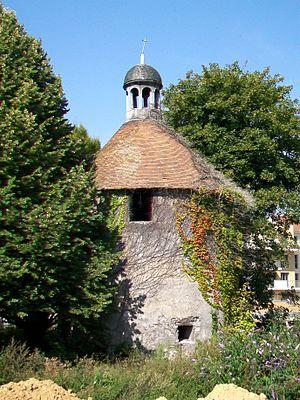
Le colombier de Garlande, 1 rue de Chauvart, sur un terrain vague. Le colombier faisait partie de la ferme de Miville appartenant aux Garlande, dont il est le seul vestige. Le bâtiment comporte deux salles superposées, comportant 1658 boulins.
Gonesse est une commune française située dans le département du Val-d'Oise en région Île-de-France.